House of Eternity (Ancient Egypt)

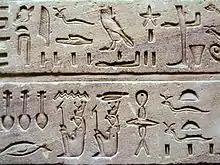
Hieroglyphs from the Ptolemaic dynasty at the temple of Kom Ombo.

There is a close connection between the house of eternity and ancient Egyptian hieroglyphs. The layout inside of a tomb became a fixed construction design, over a thousand years. The hieroglyphs were primarily linked to the house of eternity and, therefore, there was only a marginal difference in their appearance. Just as the house of eternity was made to last an eternity, so were the hieroglyphs. Even the educated 'ancient Egyptian from the Twenty-fifth Dynasty' should be able to read and understand the tomb inscriptions of their 'ancestors from the First Dynasty.'